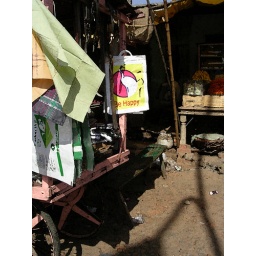
carrier bag in a market in India